Disability in the United Kingdom

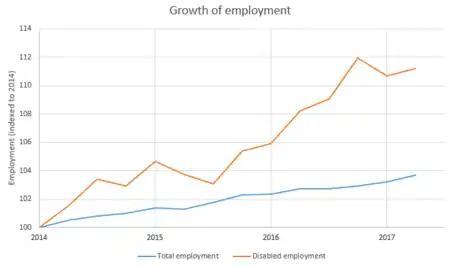
Total UK employment growth measured against disabled employment growth.

A number of financial and care support services, commonly referred to as disability benefits are available. Attendance Allowance was introduced by Alf Morris in 1970. The Social Security Contributions and Benefits Act 1992, integrated Mobility Allowance and Attendance Allowance into a new benefit Disability Living Allowance for people under 65. Disability Living Allowance has been replaced, for people over 16, by Personal Independence Payment.